Jack Jones (American singer)

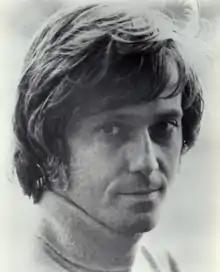
A Jones headshot for RCA Records, 1960s

The album "Bread Winners" (1972) was a tribute to the band Bread, with eight songs written by David Gates and two by Jimmy Griffin and Robb Royer. Two more albums from this period were dedicated to two French songwriters: "Jack Jones Sings Michel Legrand" (to Michel Legrand, 1971) and "Write Me a Love Song, Charlie", featuring songs by Charles Aznavour (1974).